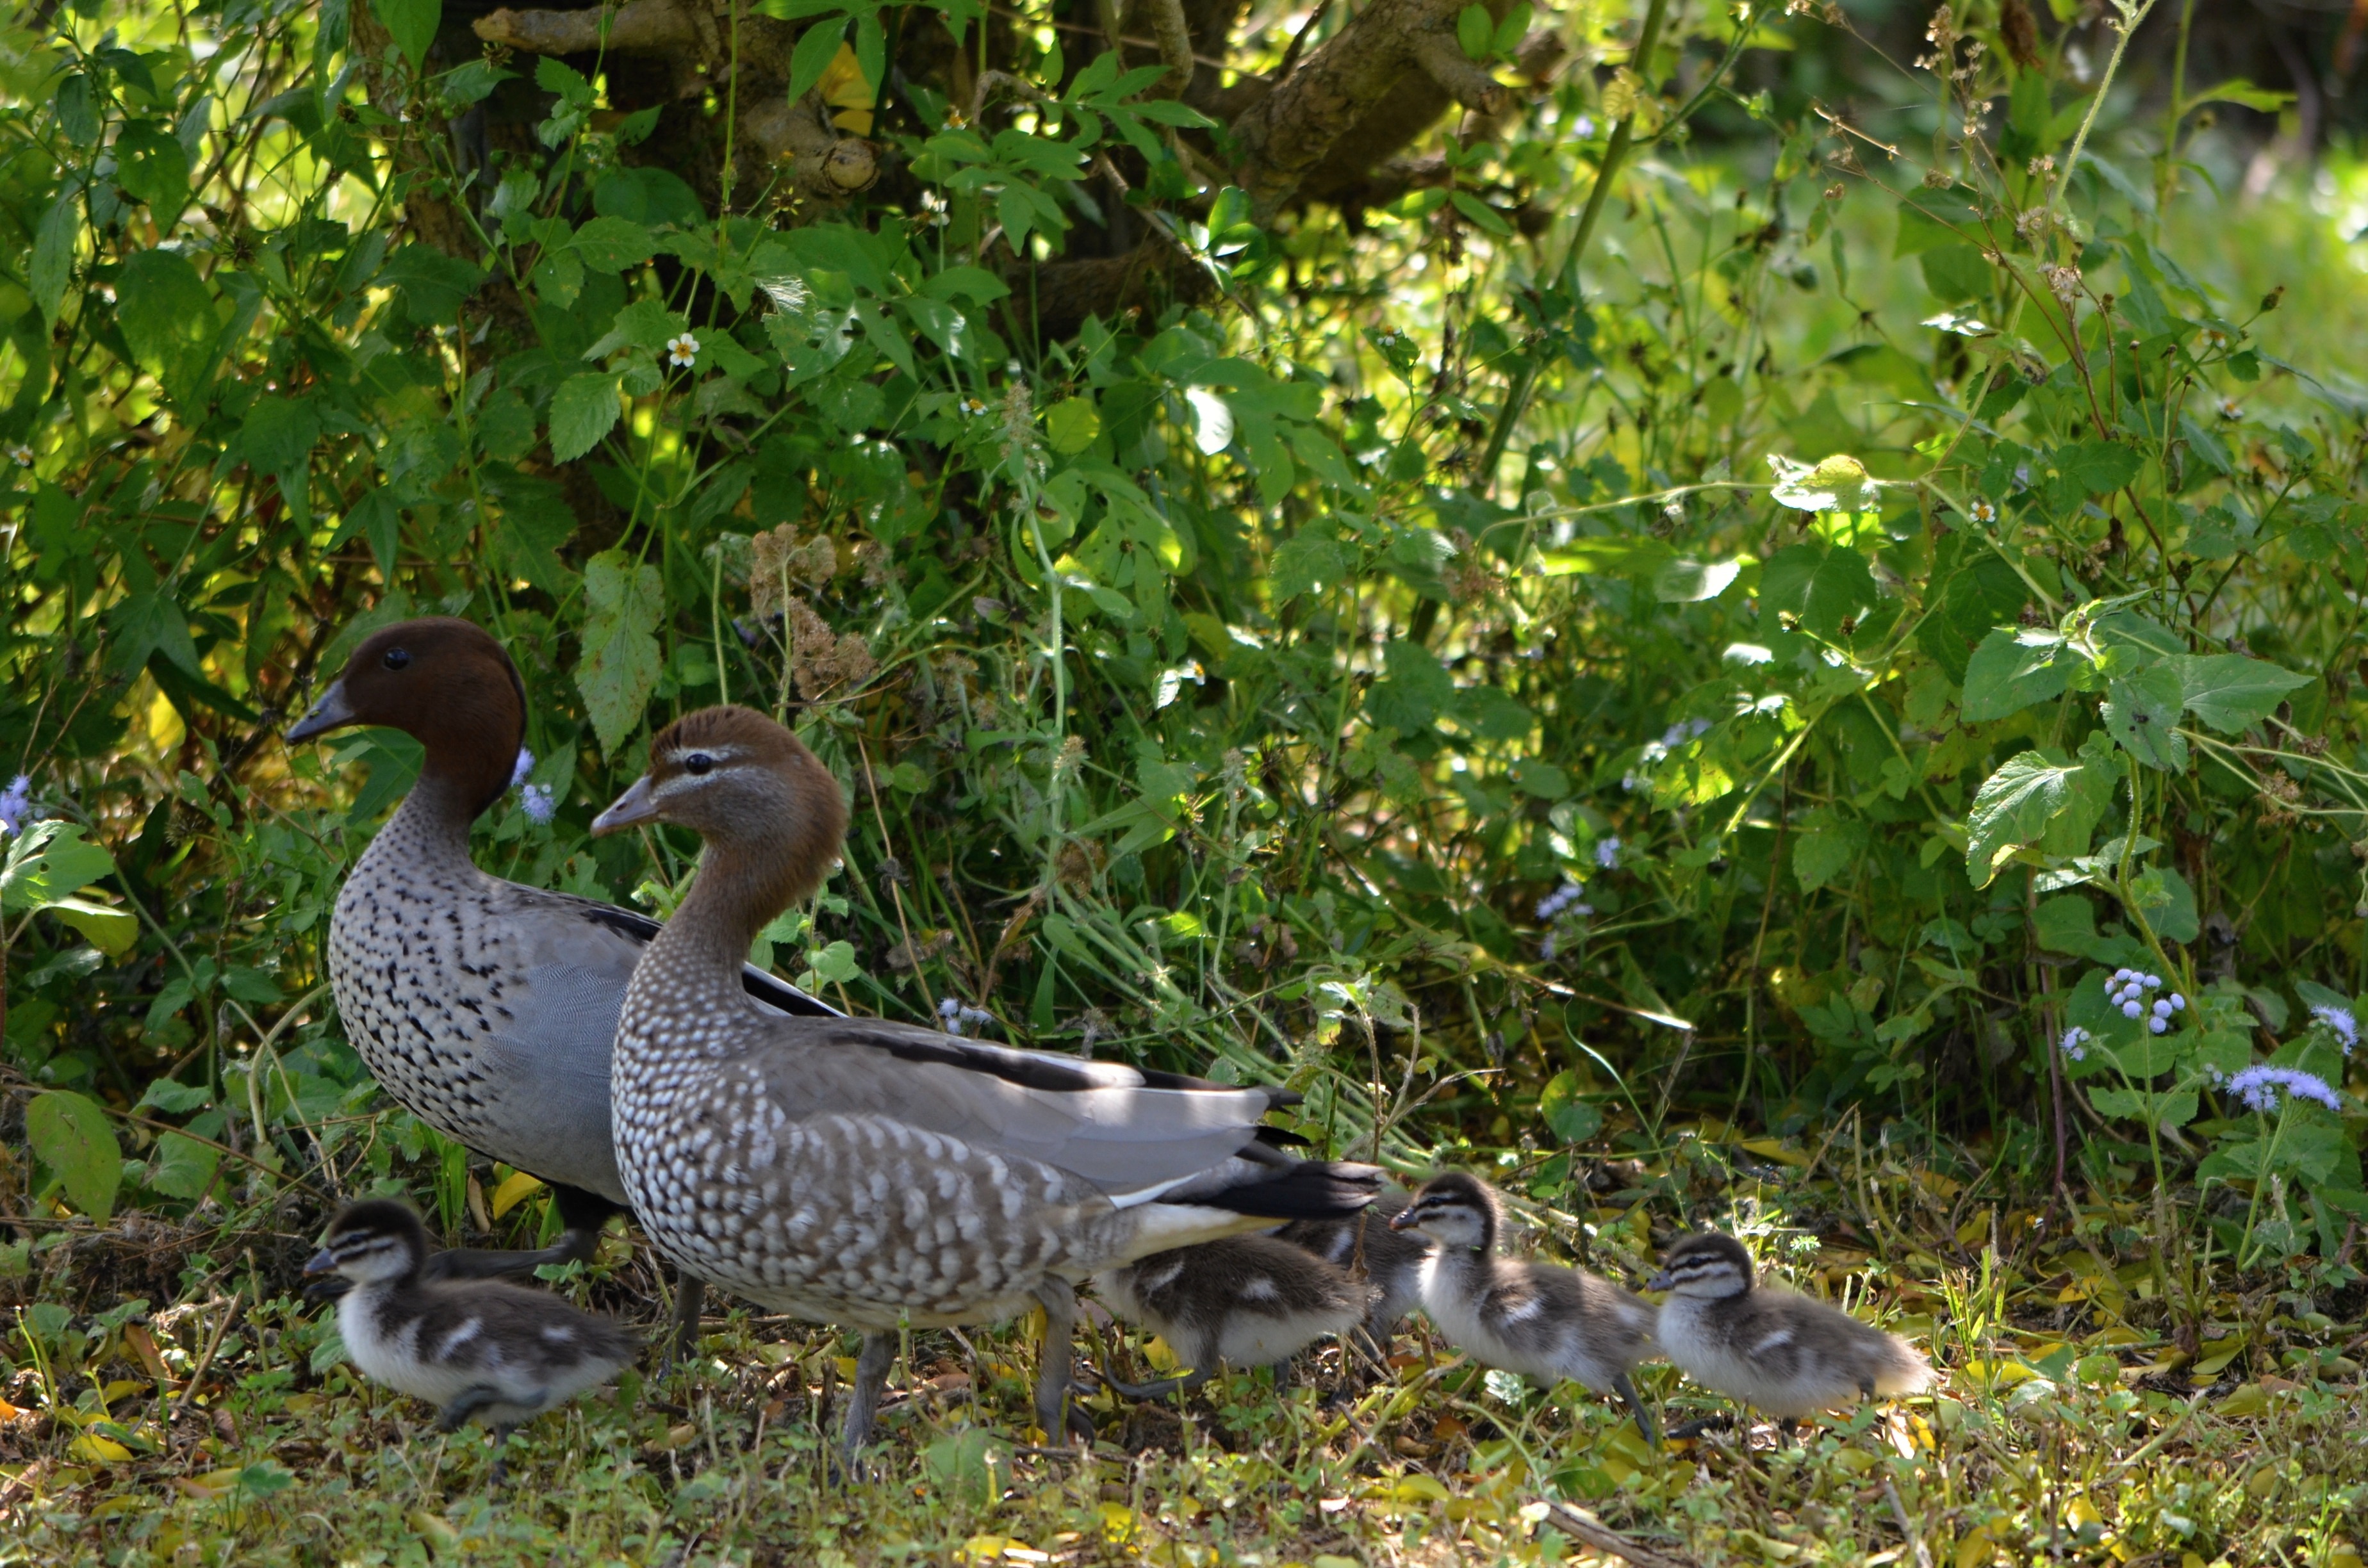
nature, bird, cute, pond, wildlife, young, garden, baby, fauna, birds, mother, duck, animals, duckling, vertebrate, waterfowl, chicks, babies, water bird, ducklings, following, ducks geese and swans